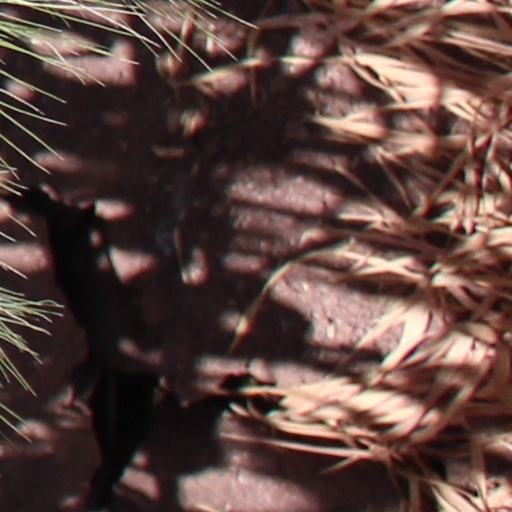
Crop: wheat